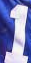
Number: 1